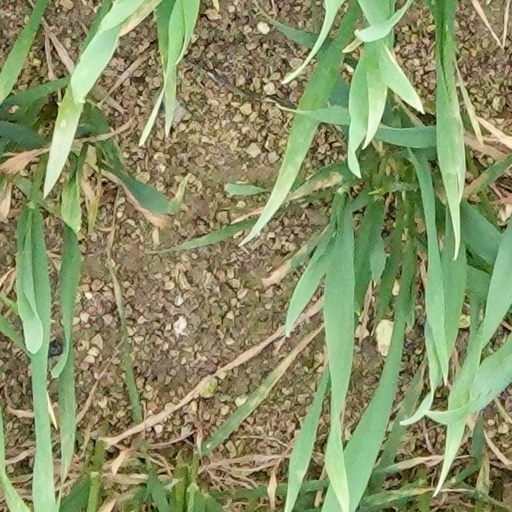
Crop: wheat